Bedburg-Königshoven (Mesolithic antler frontlets)

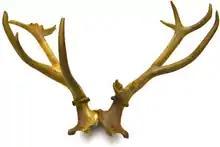
Front view of the RGZM copy of Bedburg-Königshoven antler frontlet 1.

Each specimen belongs to the cranium of a red deer that includes parts of the nasal, frontal, parietal, temporal and occipital bone. Cap 1 is that of a royal stag, whilst cap 2 is that of an imperial stag. Both head-dresses show two lateral perforations, 1–2 cm in diameter.